Finale (The Office)

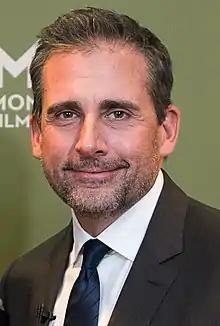
Former star Steve Carell returned for "Finale" as Michael Scott following months of speculation and anticipation regarding his appearance.

The series finale guest stars Rachael Harris, Dakota Johnson, Joan Cusack, Ed Begley Jr., and Malcolm Barrett. The episode features the return of several of the series' actors and actresses, including former series writers and stars B. J. Novak and Mindy Kaling, as well as Andy Buckley, Robert R. Shafer, Michael Schur, and Matt Jones. Other minor recurring characters also make appearances, such as Nancy Carell as Carol Stills (who played the recurring role as Michael's real-estate agent and short-time girlfriend), Sendhil Ramamurthy as Ravi (who first appeared in the eighth-season episode "Angry Andy"), Eric Wareheim as Gabor (who first appeared in the earlier ninth-season episode "Junior Salesman"), James Urbaniak as Rolf (who first appeared in the fifth-season episode "Company Picnic"), Jackie Debatin as Elizabeth (who first appeared in the third-season episode "Ben Franklin"), Devon Abner as Devon (who was a former Dunder Mifflin employee fired in second-season episode "Halloween"), and Spencer Daniels as Jake Palmer (who first played Meredith's son in the second-season episode "Take Your Daughter to Work Day"). The episode also features Bill Hader and Seth Meyers playing themselves.